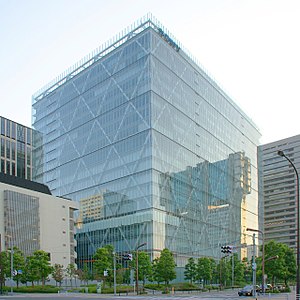
Sony
Sony er et japansk elektronikfirma, der bl.a. producerer mobiltelefoner, kameraer, fjernsyn, MP3-afspillere, PlayStation og andet. Sony slog for alvor igennem på det kommercielle marked med walkman'en i firserne.